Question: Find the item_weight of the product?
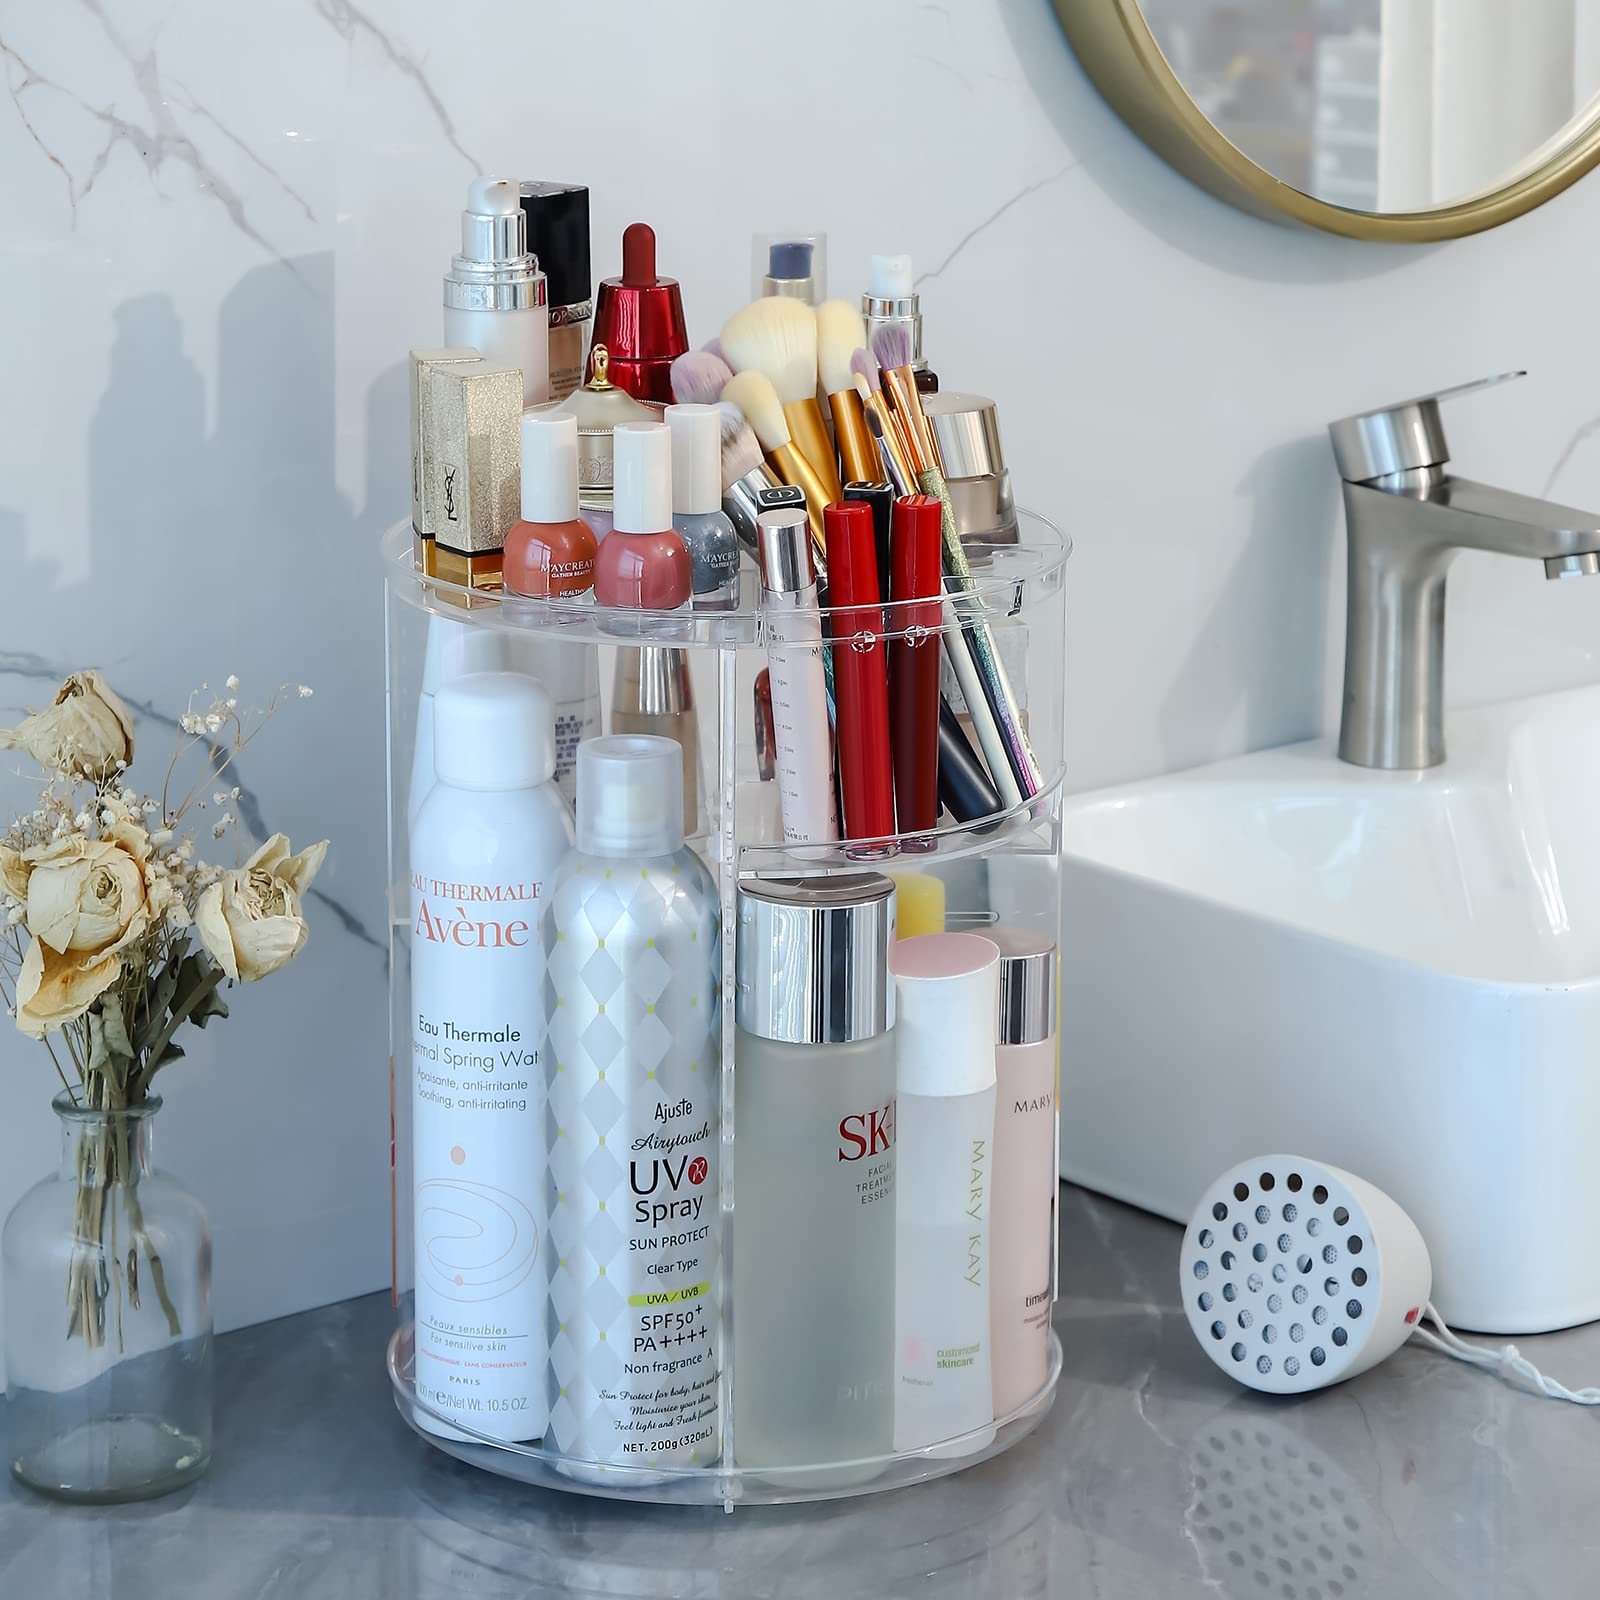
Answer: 200.0 gram